Alaska Airlines

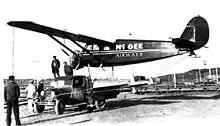
A Stinson "S" Junior aircraft of McGee Airways: McGee Airways was the precursor to present-day Alaska Airlines.

McGee Airways, a precursor to Alaska Airlines, was established by Linious "Mac" McGee and flew its first service between Anchorage and Bristol Bay. Service was unscheduled, with flights taking off when passengers, a load of cargo, or mail needed passage.